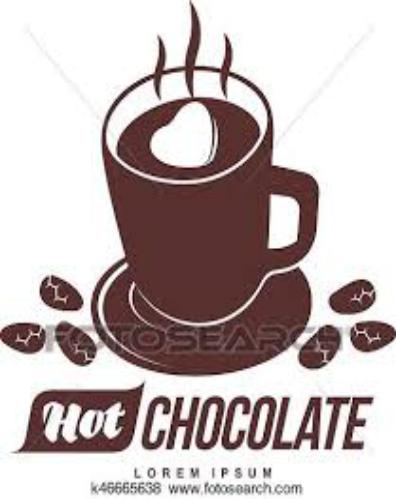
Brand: Hot chocolate
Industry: Food